Pisa-class cruiser

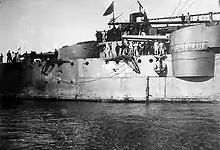
A view of "Pisa"s aft superstructure and gun turrets, probably around 1912. The leftmost turret is her rear main gun turret while the right one is one of her secondary turrets.

The main armament of the two Italian "Pisa"-class ships consisted of four Cannone da 254/45 V Modello 1906 guns in hydraulically powered, twin-gun turrets fore and aft of the superstructure. The gun fired armor-piercing (AP) projectiles at a muzzle velocity of . The Royal Hellenic Navy preferred smaller 234 mm (9.2 in) guns purchased from Britain for "Georgios Averof", but the ship was otherwise armed nearly identically to her half-sisters. The shell of the Elswick Pattern 'H' gun was fired at a muzzle velocity of .